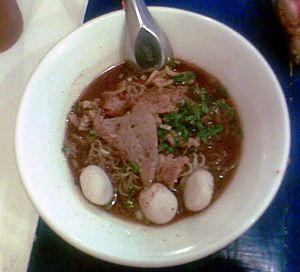
Le nam tok est soit une soupe, soit une salade de viande. En thaï, le terme signifie, selon le contexte, « pluie », « pleuvoir » ou « cascade ». La salade de viande fait aussi partie de la cuisine laotienne.